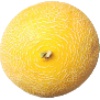
Label: Cantaloupe 1